Describe the emotion expressed in this image:  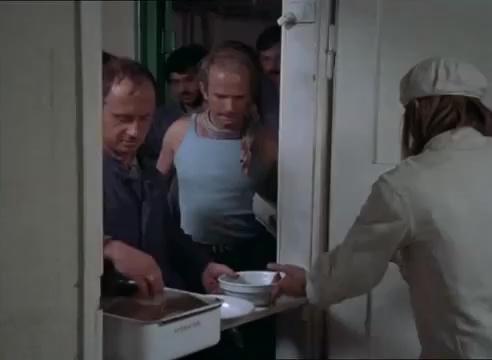
This person displays Suffering, valence and arousal with low intensity.